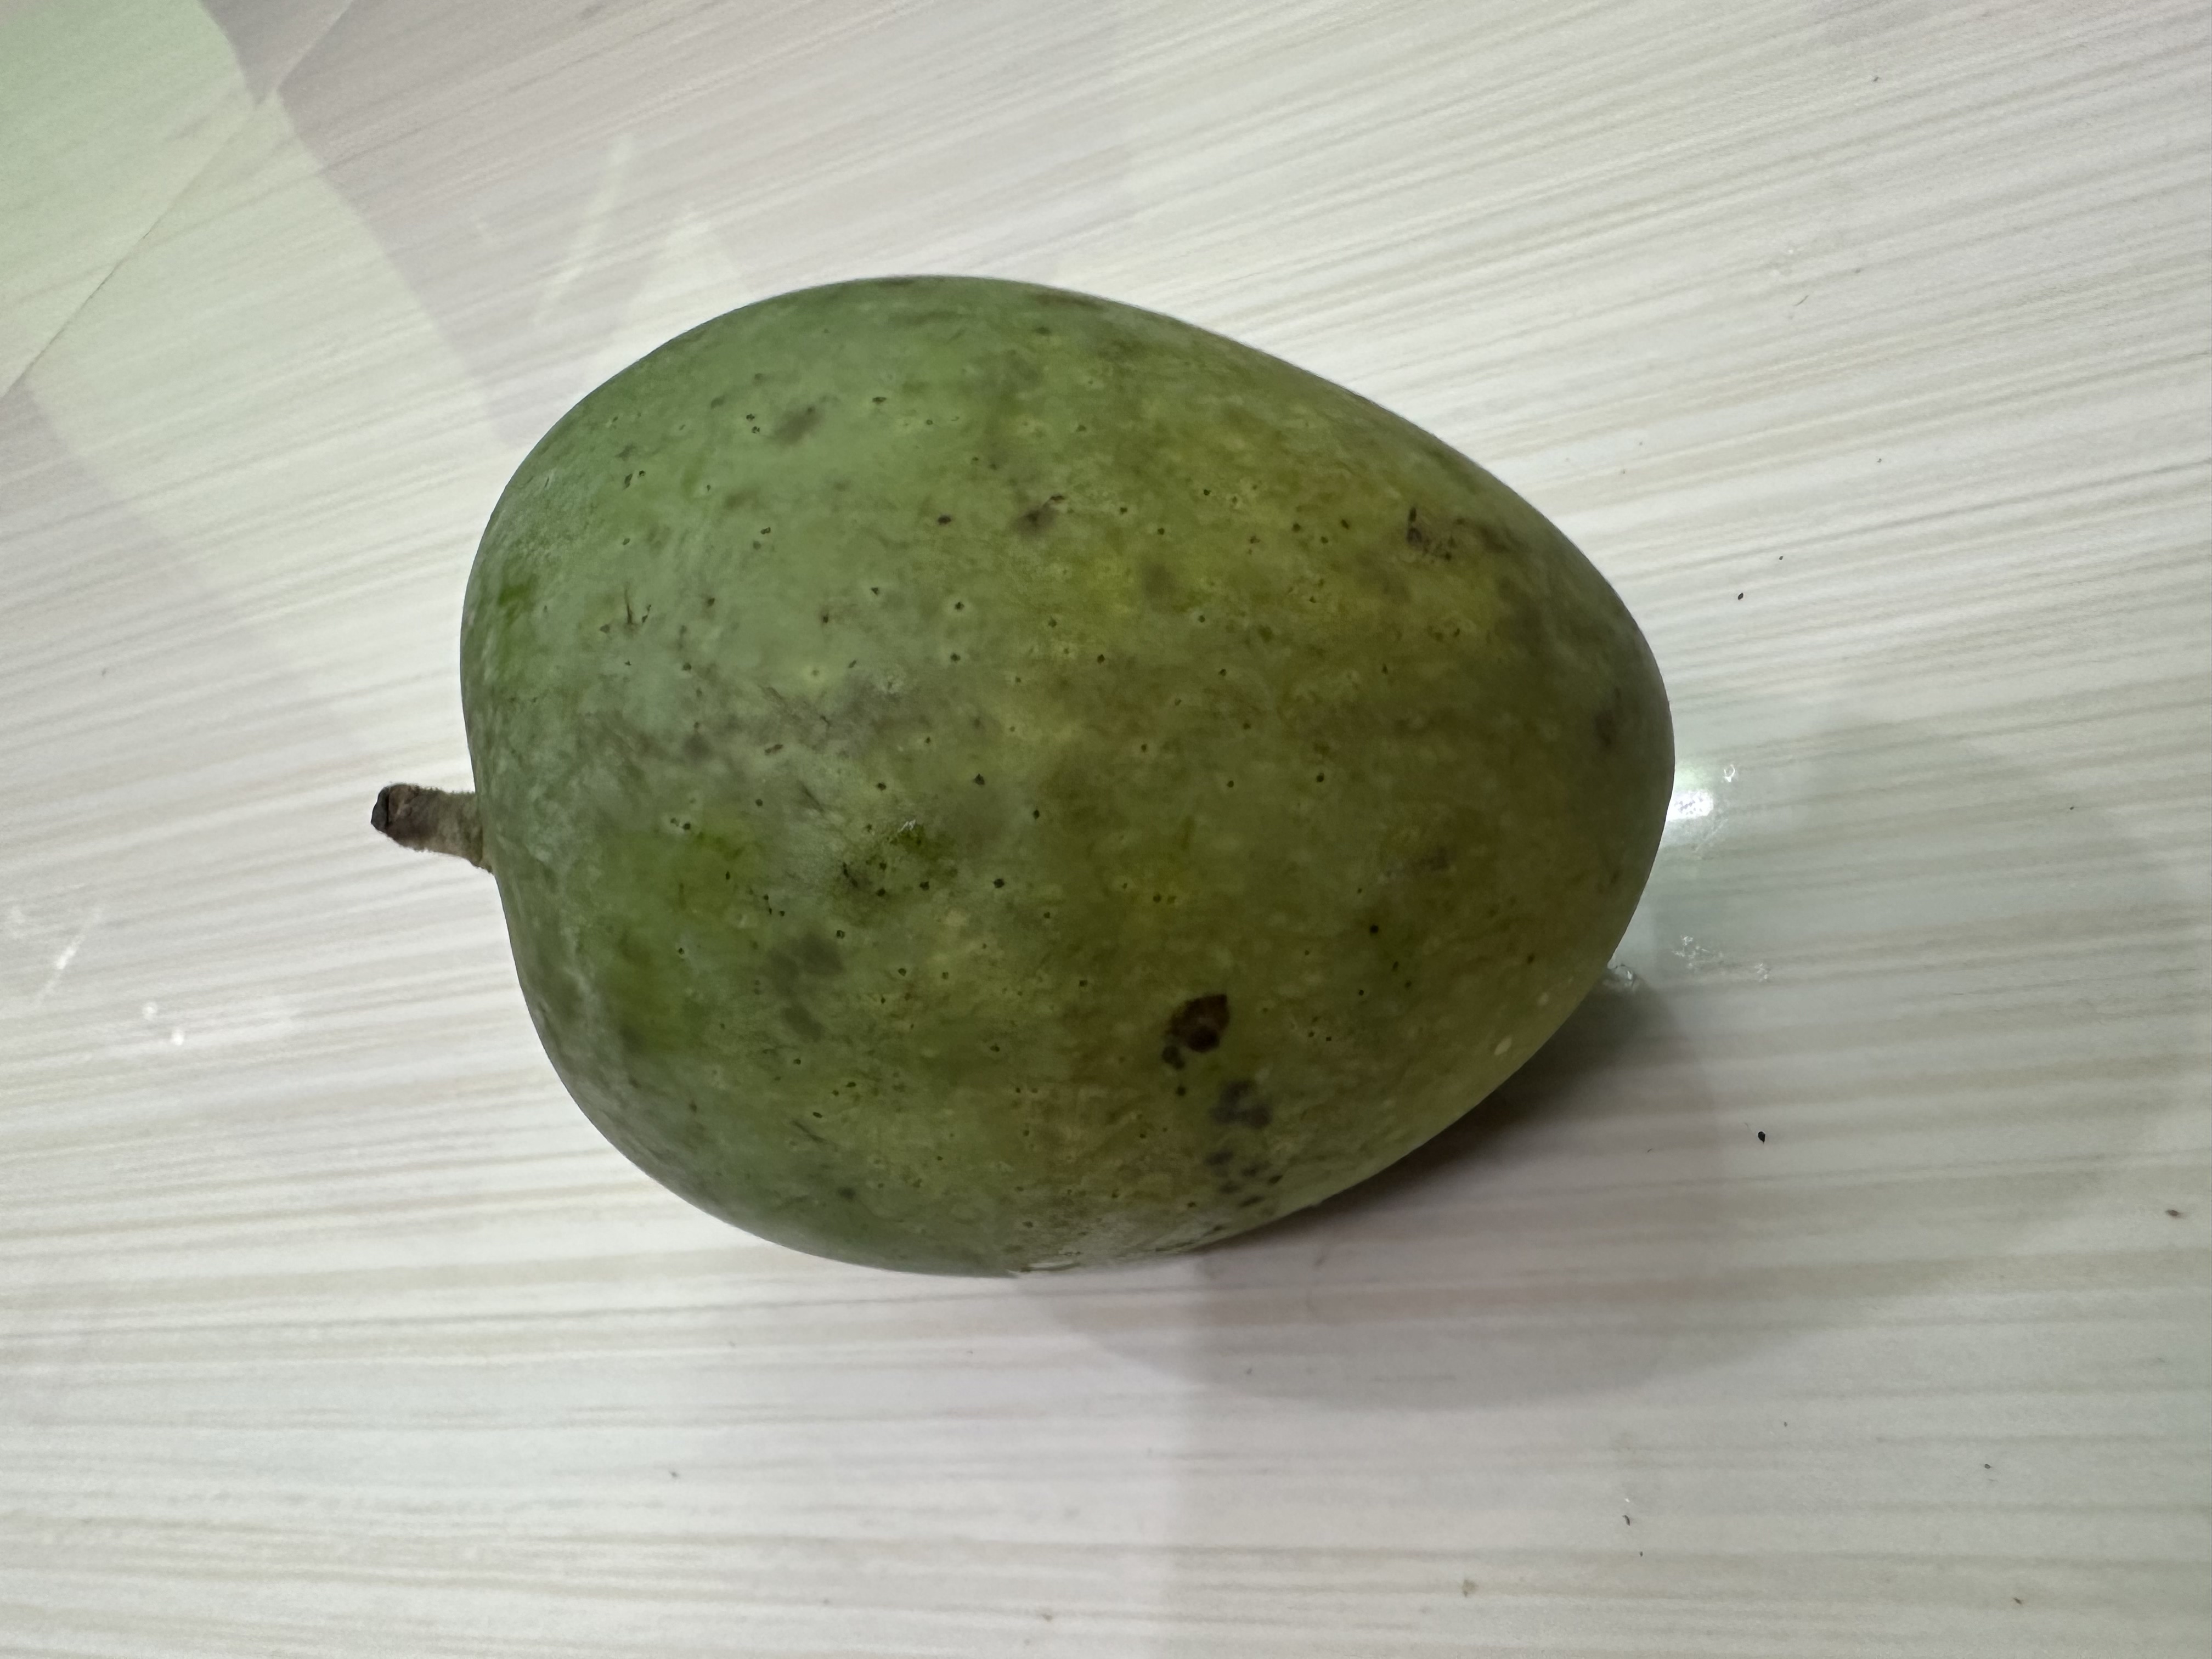
Mango variety: Harivanga